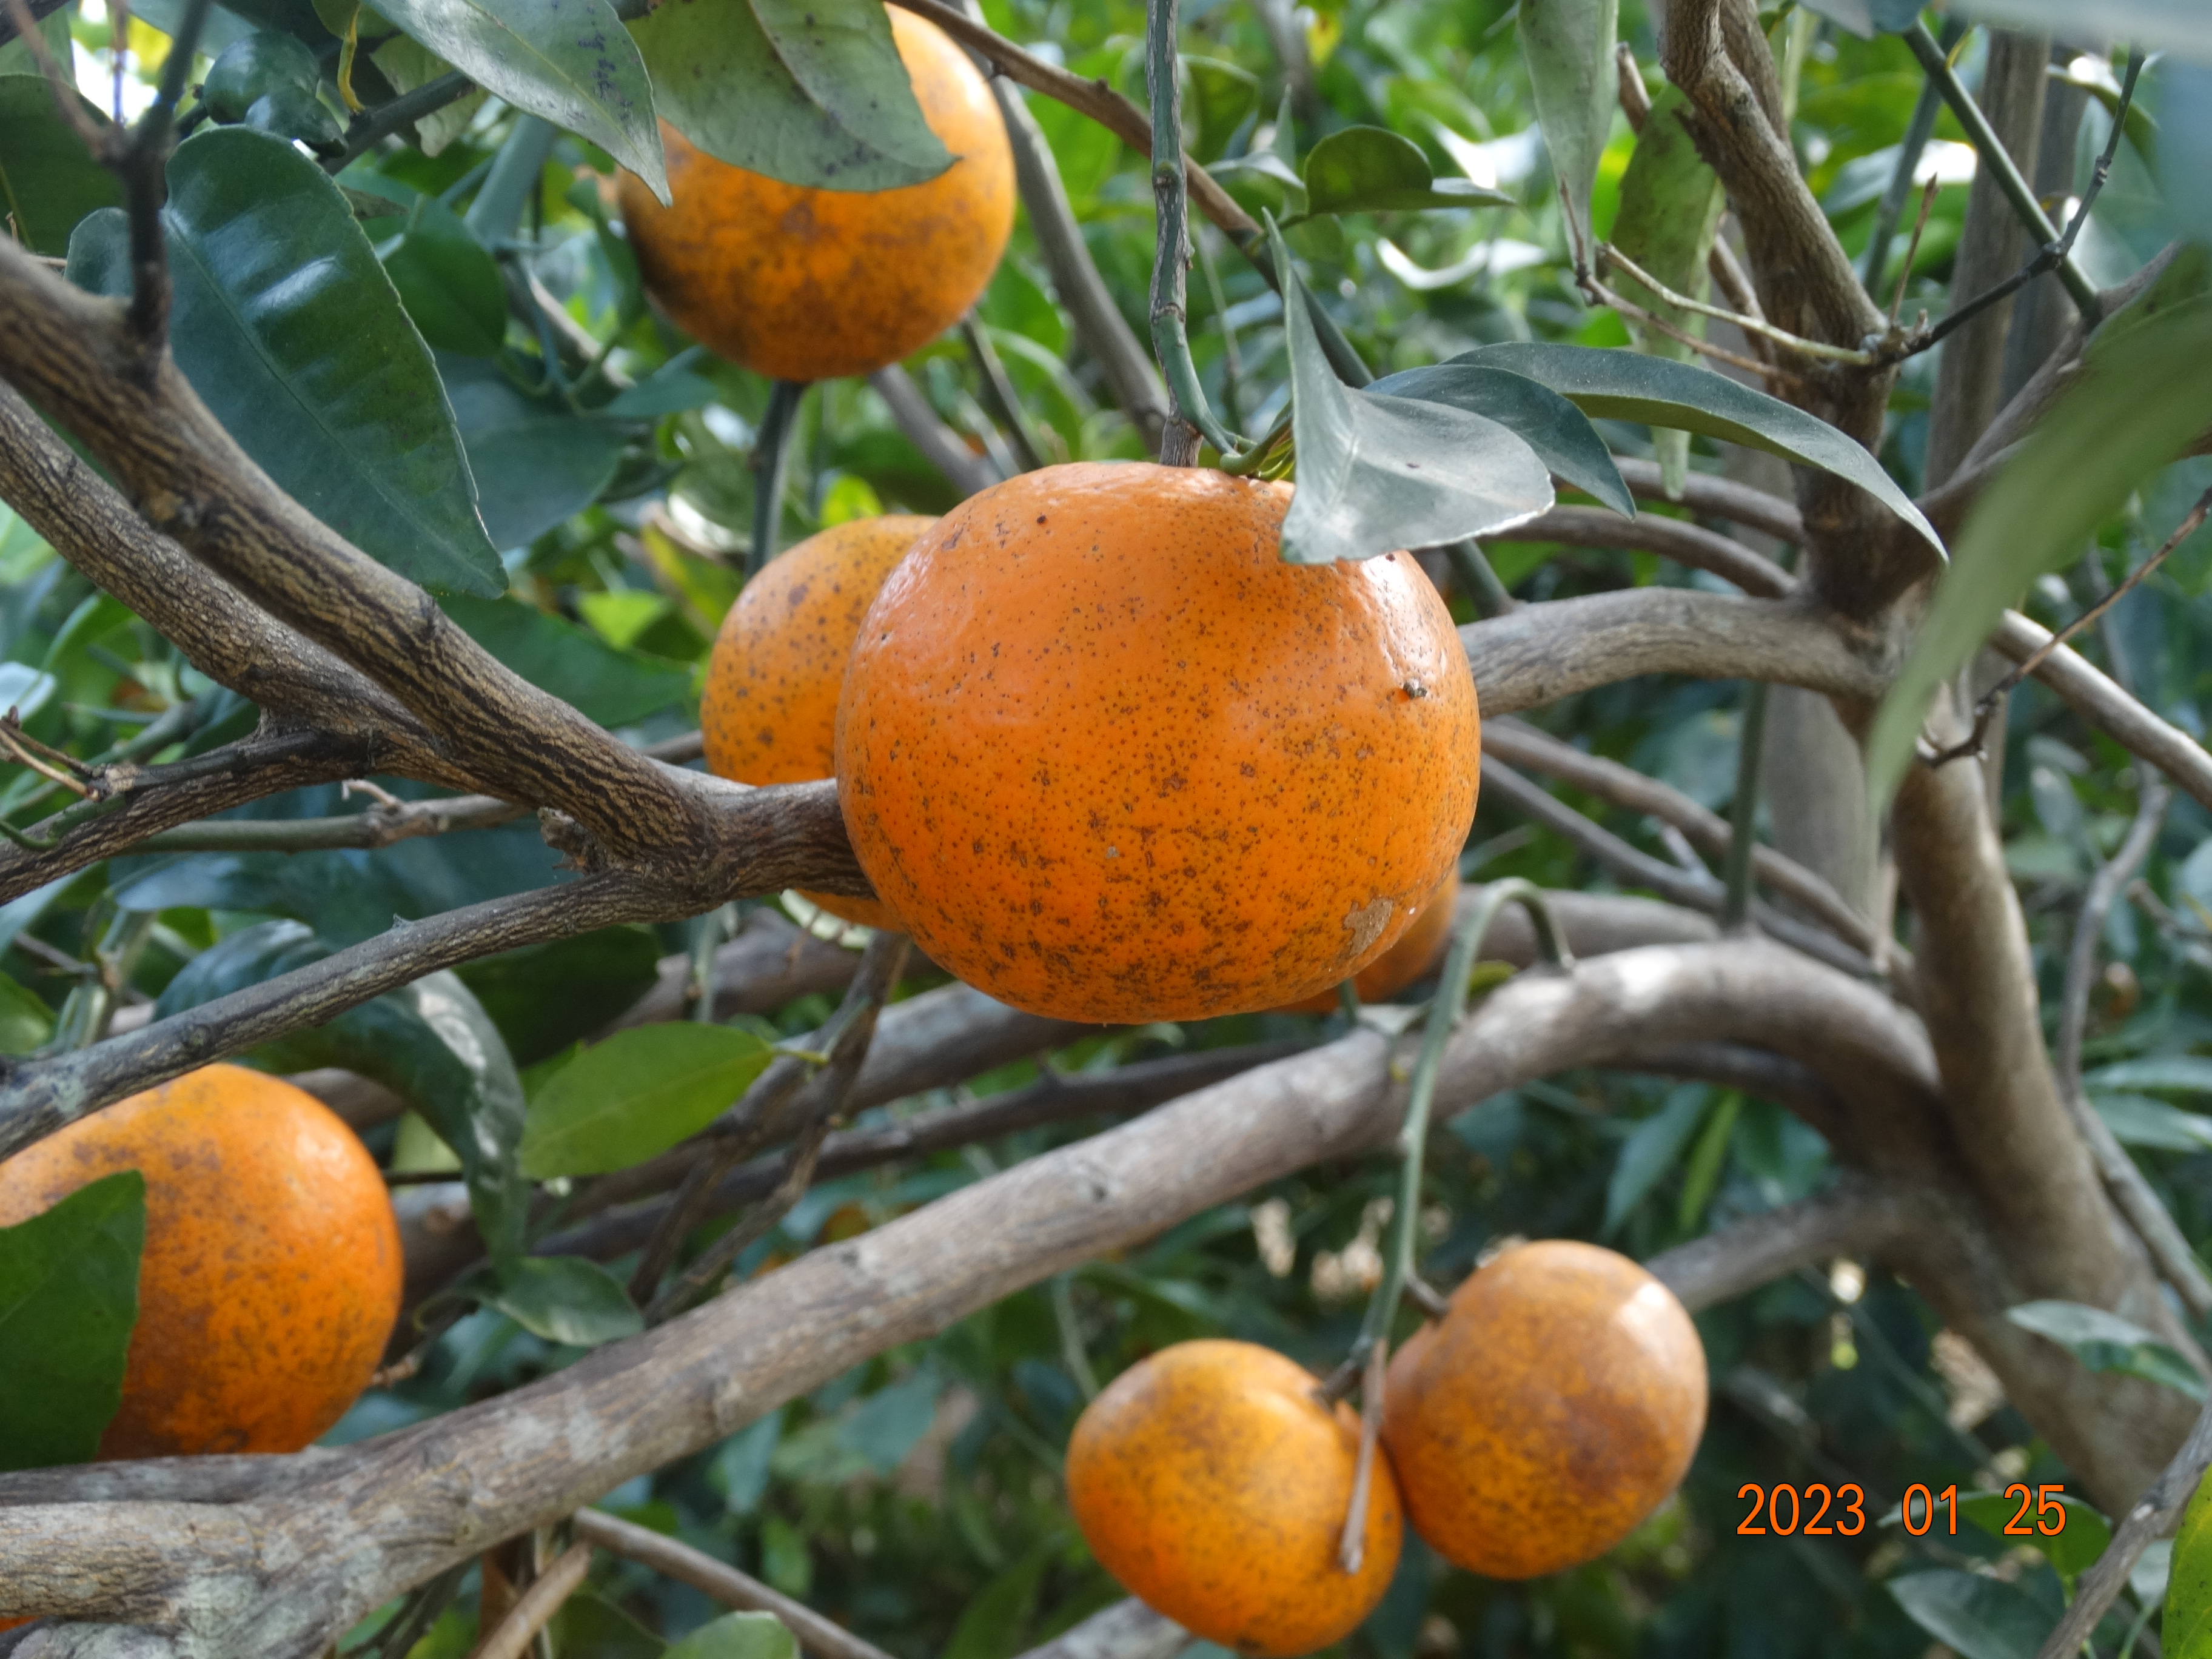
Citrus fruit variety: tangerine